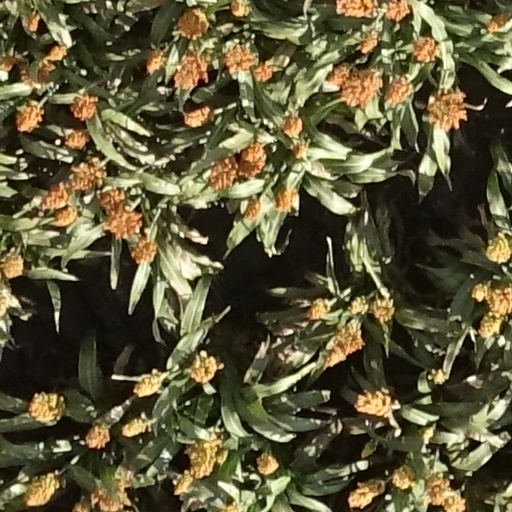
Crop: sorghum